Margaret George

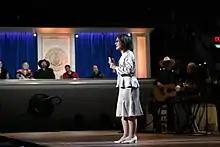
George speaks in 2020

She began writing at a very early age, composing on yellow lined tablets and illustrating them herself. By middle school, she had begun writing novels, but did not show them to anyone except a few close friends. Only when a book was completely finished did she try for publication. Although she is now known exclusively for historical tomes, she wrote in many genres as she was teaching herself to write.